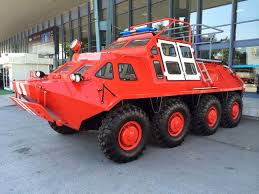
Label: BTR